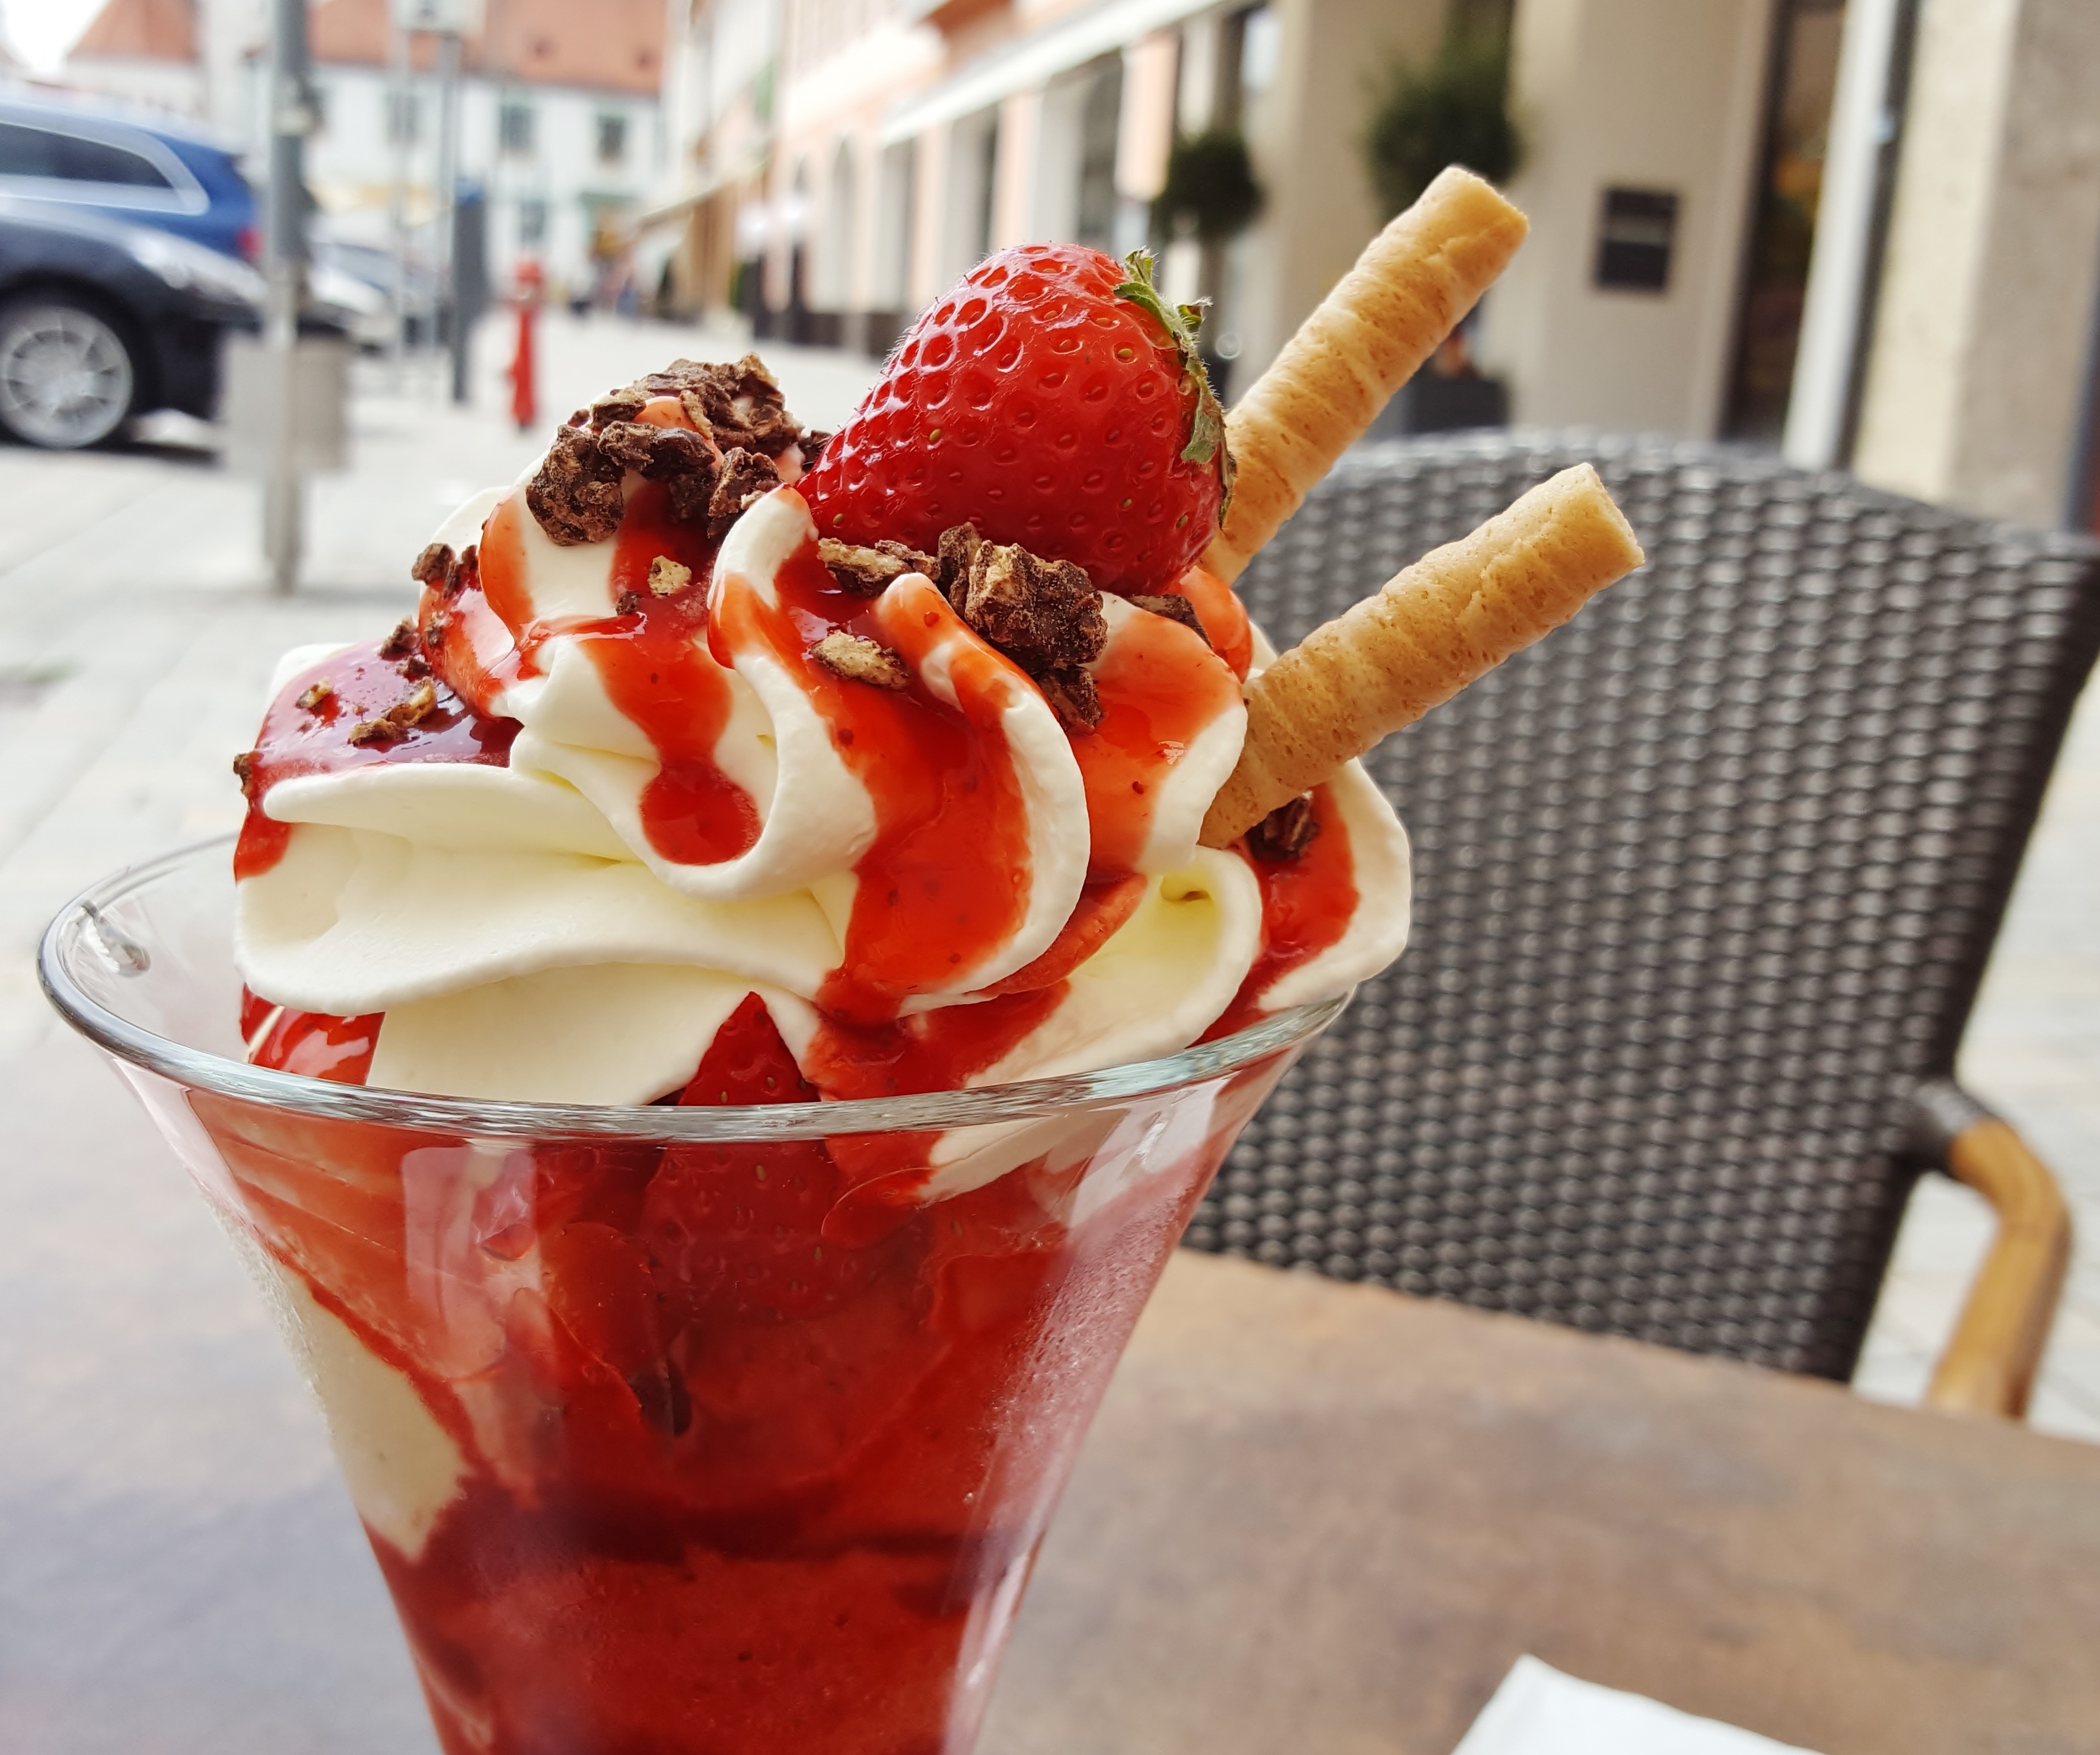
fruit, sweet, summer, ice, decoration, dish, meal, food, produce, drink, breakfast, milk, ice cream, dessert, waffle, cream, delicious, cocktail, strawberry, sweet dish, fruits, strawberries, benefit from, treat, brunch, confectionery, ice cream sundae, milk product, sundae, strawberry sundae